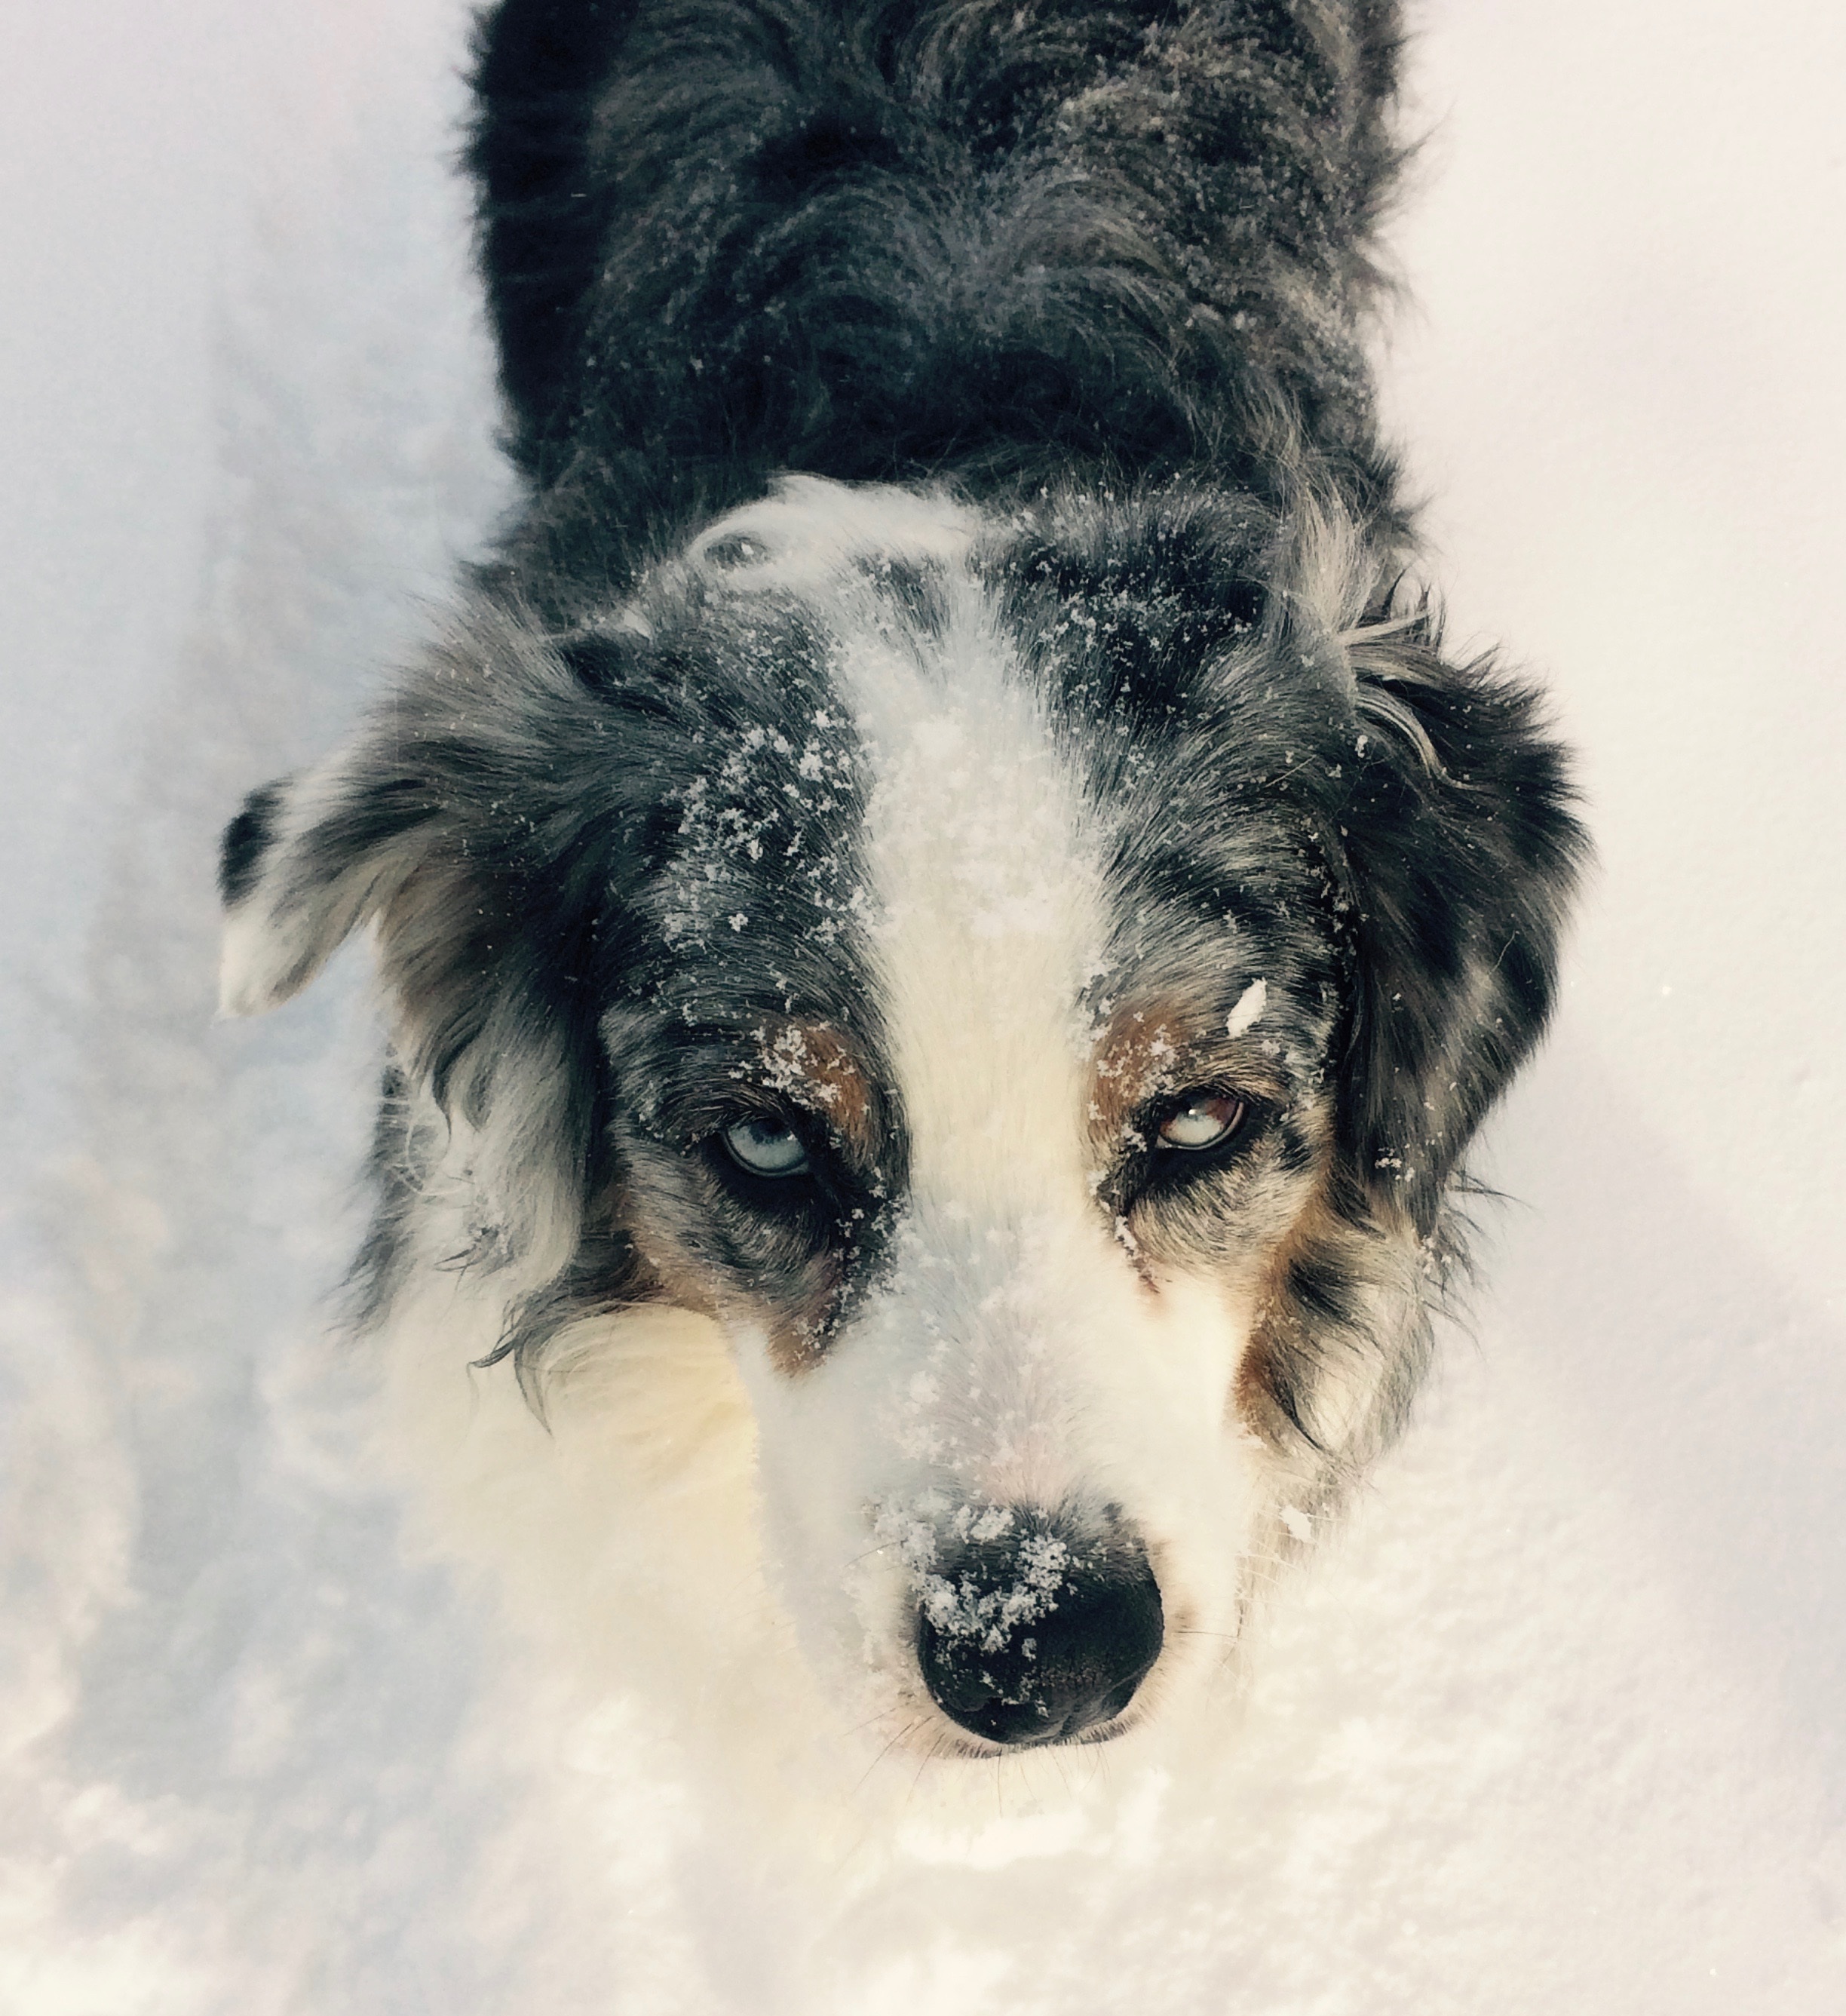
snow, winter, puppy, dog, mammal, close up, border collie, vertebrate, dog breed, australian shepherd, marble eyes, dog like mammal, dog breed group